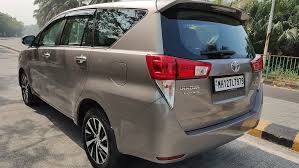
Label: noambulance